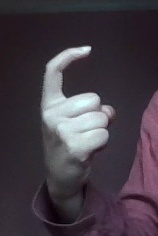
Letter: ra